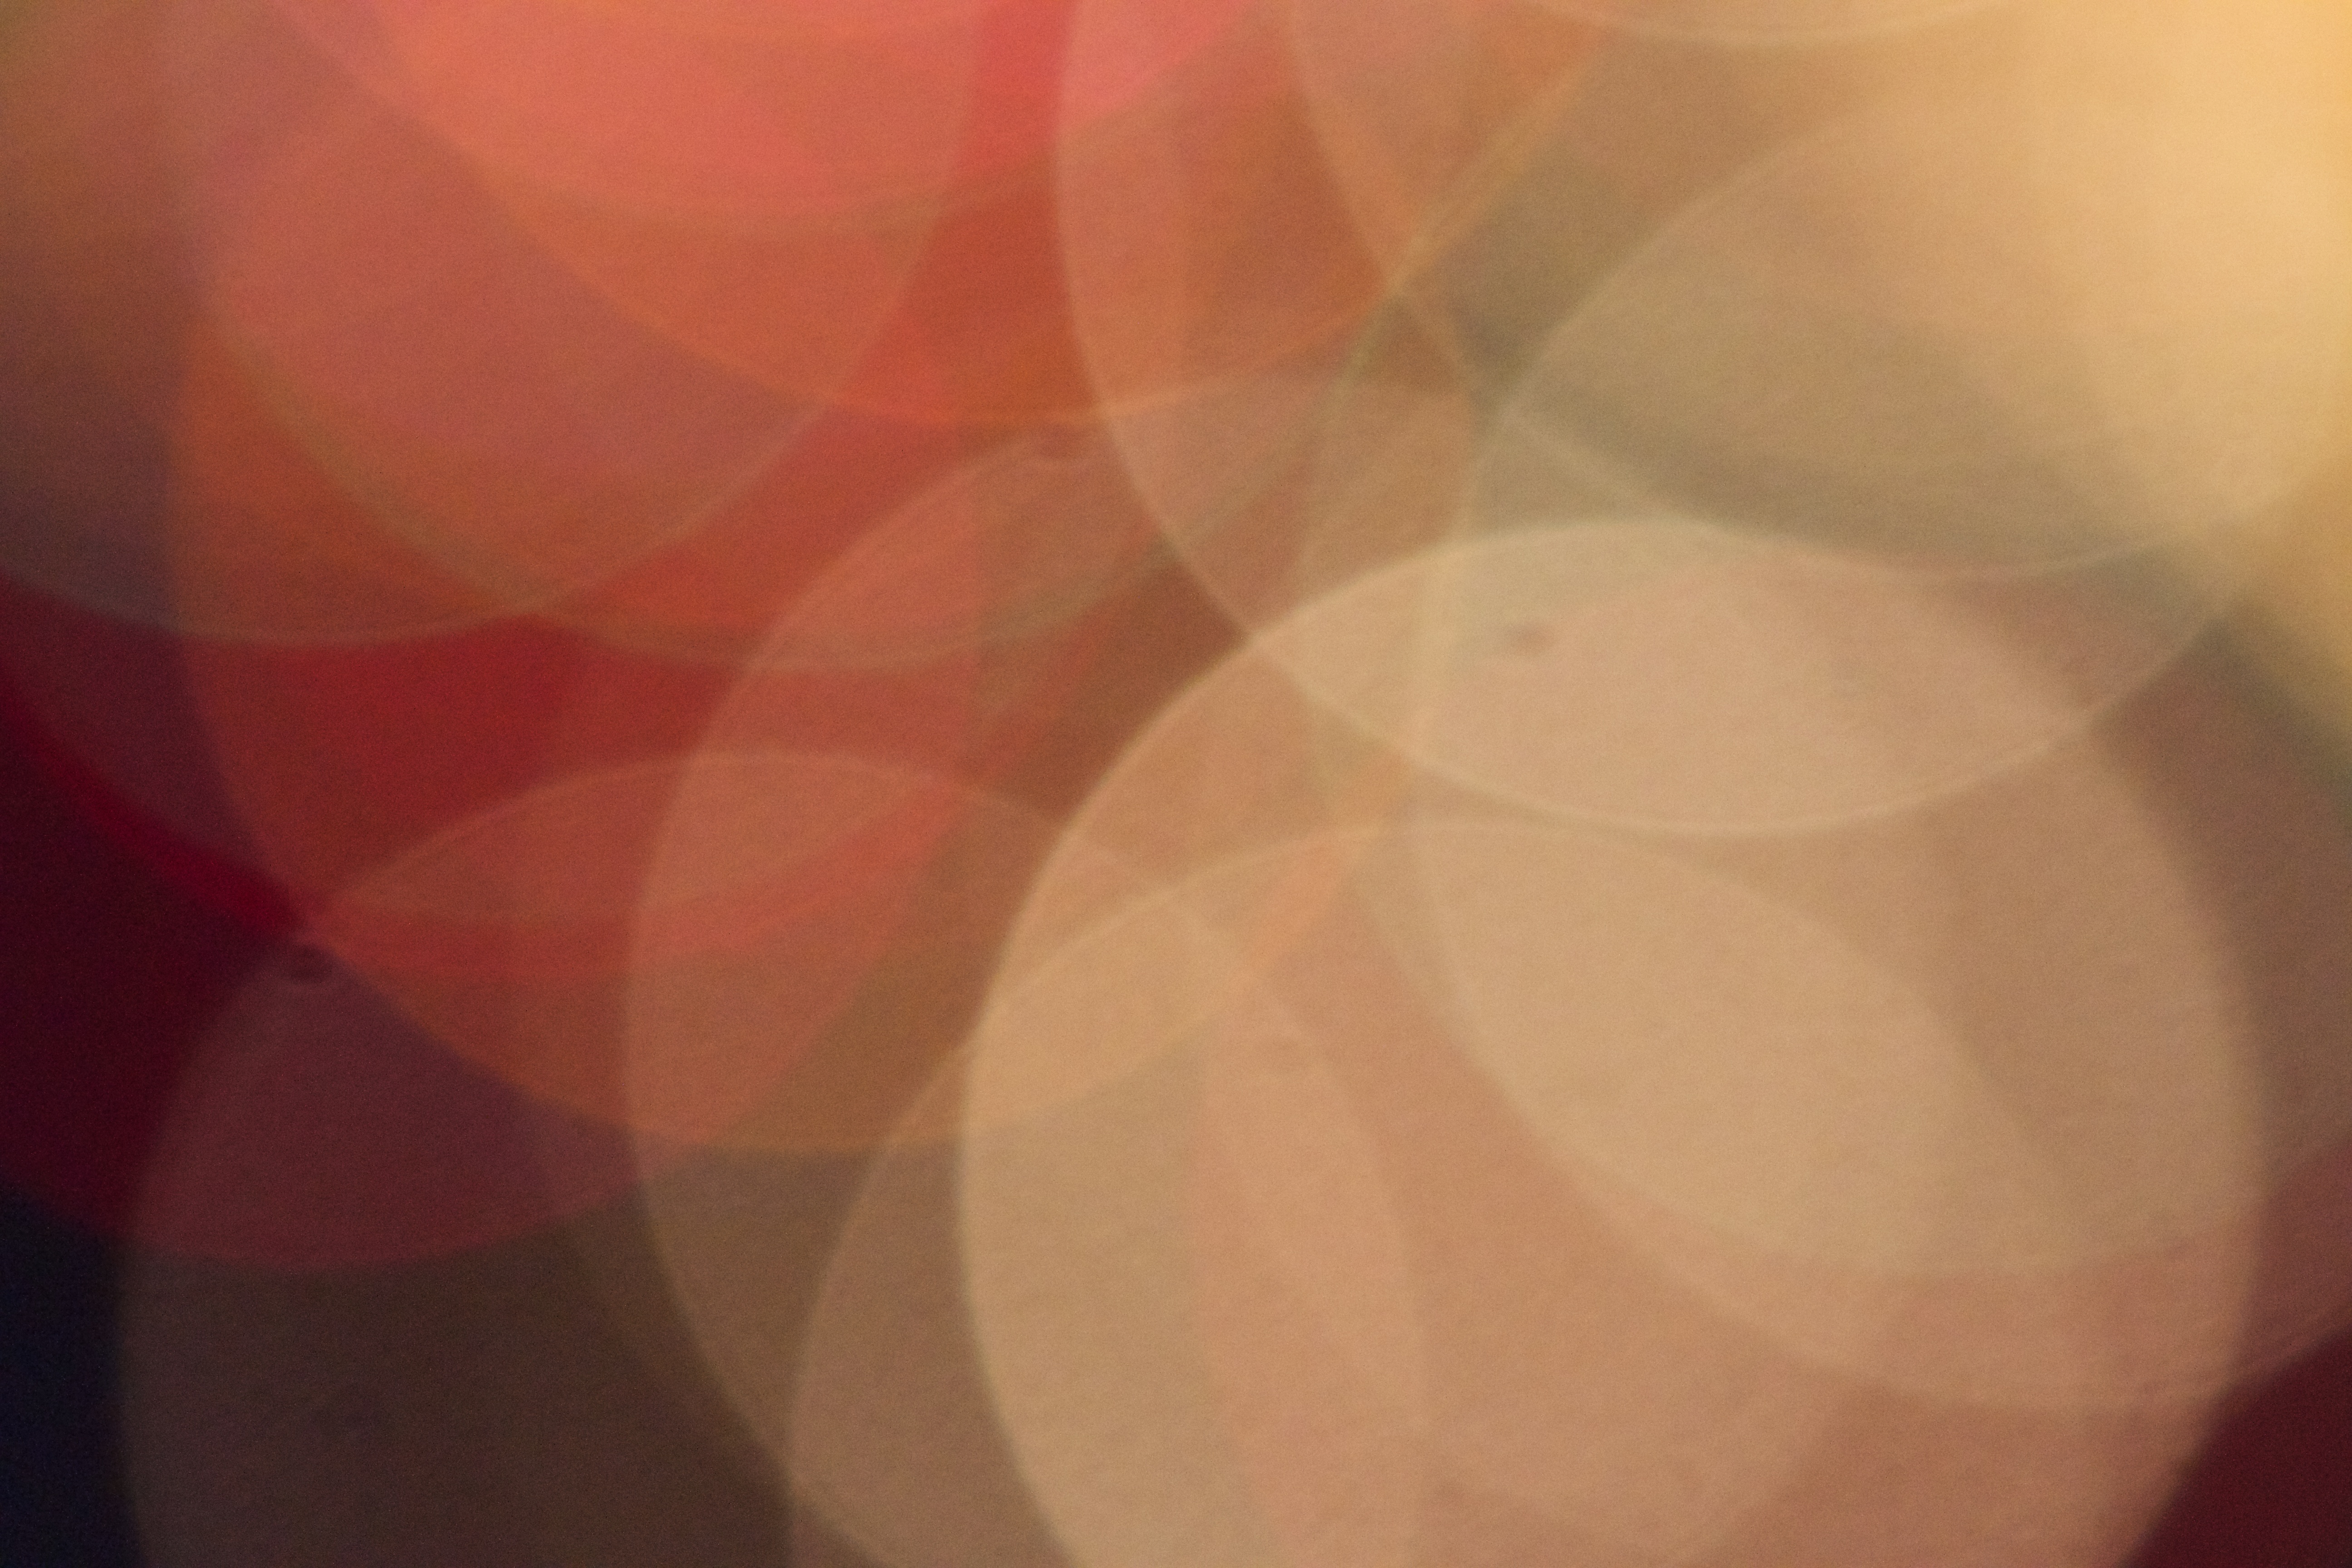
hand, light, bokeh, flower, petal, red, color, pink, lighting, circle, shape, macro photography